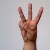
The image shows a hand gesture representing the letter 'W' in Indian Sign Language.